Jane Fonda

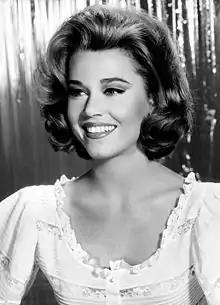
Fonda as Eileen Tyler in "Sunday in New York", one of her earliest box office successes

In 1950, when Fonda was 12, her mother died by suicide while undergoing treatment at Craig House psychiatric hospital in Beacon, New York. Later that year, Henry Fonda married socialite Susan Blanchard, 23 years his junior; this marriage ended in divorce. Aged 15, Jane taught dance at Fire Island Pines, New York. Fonda attended Greenwich Academy in Greenwich, Connecticut; the Emma Willard School in Troy, New York; and Vassar College in Poughkeepsie, New York. Before her acting career, she was a model and appeared twice on the cover of "Vogue".